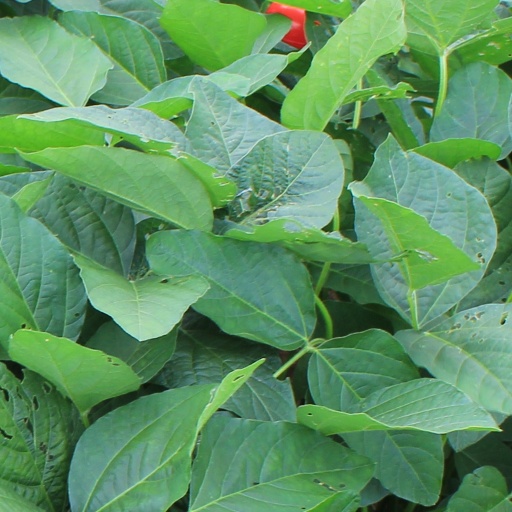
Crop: soybean